Molly and Me

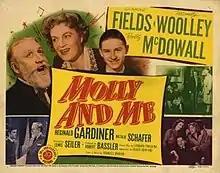

Molly and Me is a 1945 American comedy film directed by Lewis Seiler and starring Monty Woolley, Gracie Fields, Reginald Gardiner and Roddy McDowall and released by 20th Century Fox. The screenplay was based on the novel written by Frances Marion and adapted by Roger Burford.